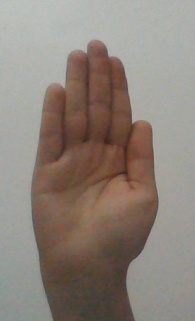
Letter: seen